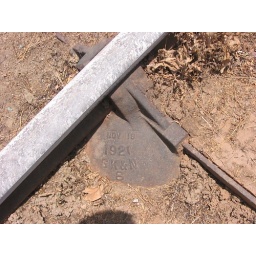
Old Sleeper on the catch siding at monkey hill It was made in Nov 10, 1921